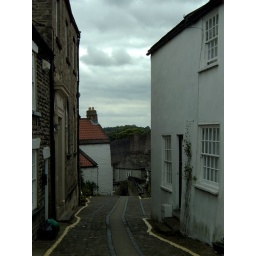
Alley hill at Richmond, Yorkshire with the castle walls visible below